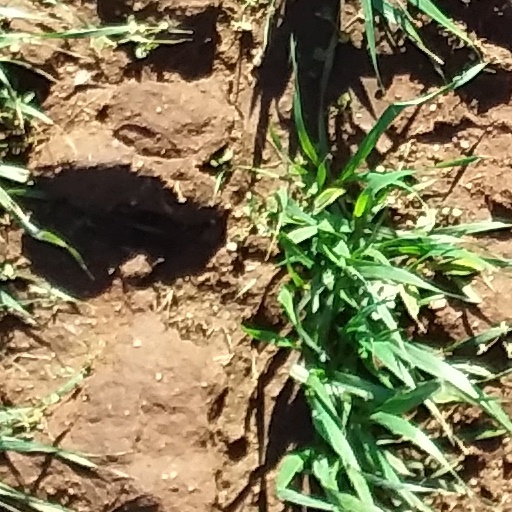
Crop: wheat